Stamppot

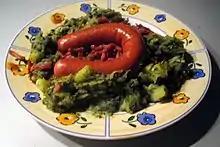
A "boerenkool" (curly kale) served with traditional (smoked sausage)

 is a traditional Dutch dish made from a combination of potatoes mashed with one or several vegetables and typically garnished with sausages.